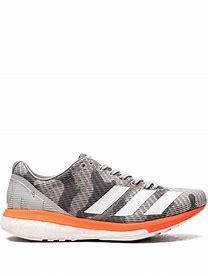
Brand: Adidas
Model: Adizero Boston 8